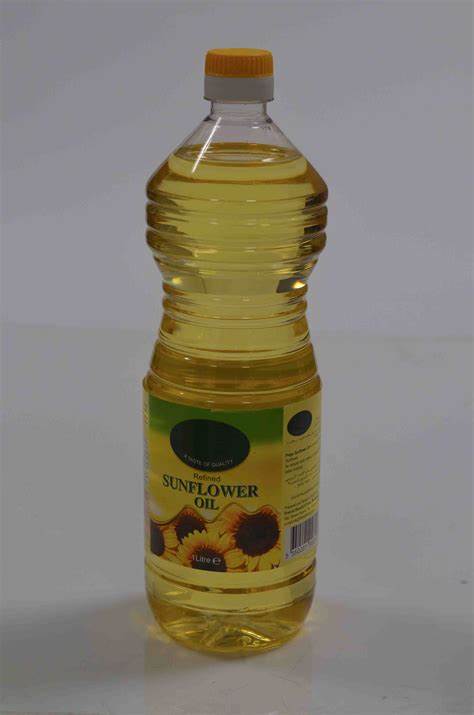
Label: plastic